2014 Georgia Tech Yellow Jackets football team

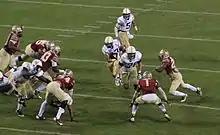
Georgia Tech's Zach Laskey rushing at the 2014 ACC Championship Game.

In the ACC Championship Game, Georgia Tech took on Florida State, the defending national champions. Georgia Tech's offense scored on their first three possessions to give Georgia Tech a 21–14 lead in the middle of the second quarter. However, FSU scored two unanswered touchdowns to give FSU a 28–21 lead into halftime.